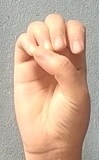
ASL sign: E